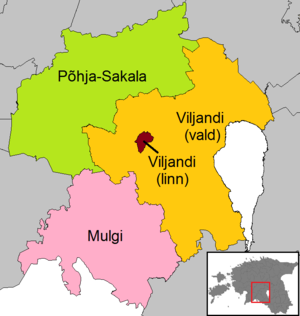
Viljandimaa / Underinddelinger
Viljandi inddelt i kommuner.
Viljandi er et af Estlands 15 amter og er beliggende i den sydlige del af landet.